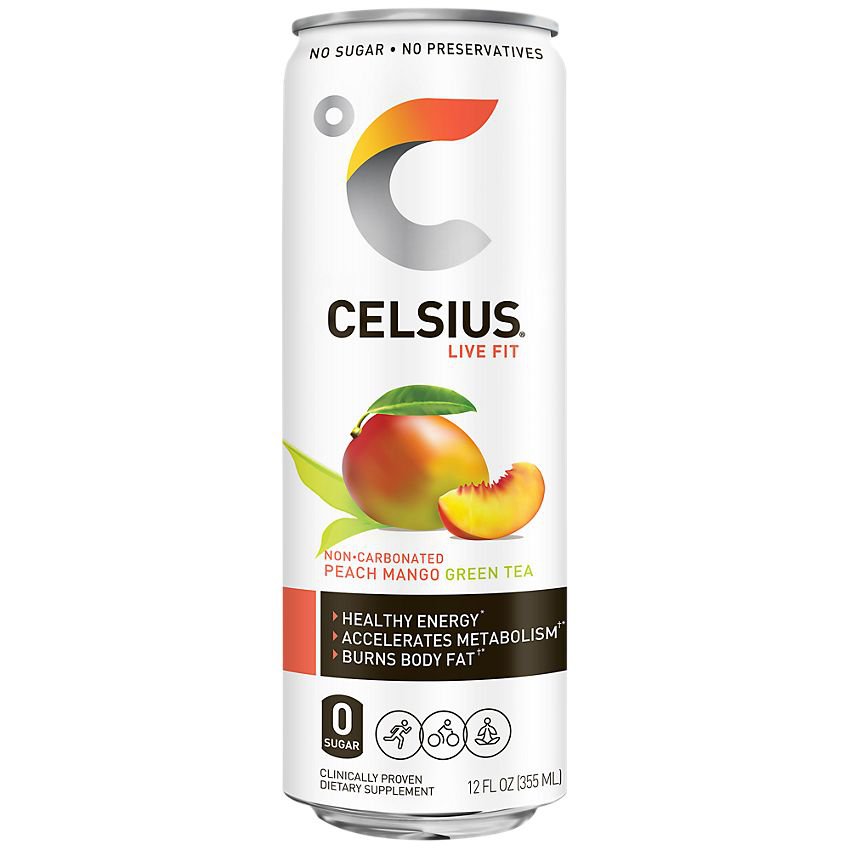
Label: Mango